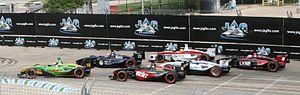
Le Grand Prix automobile de Houston est une manche du championnat Champ Car puis de l'IndyCar Series se déroulant sur le parking du Reliant Park à Houston.